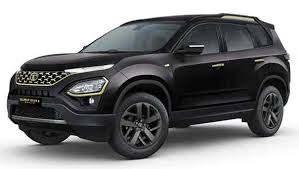
Label: noambulance